Front Démocratique Congolais (DRC)

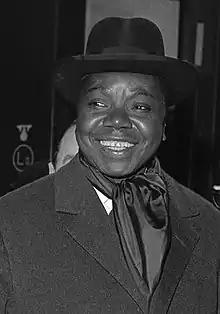
Moïse Tshombe in 1963

In 1964, a "marriage of convenience" was formed between President Joseph Kasa-Vubu and former Katangan secessionist leader Moïse Tshombe when the latter was appointed Prime Minister. This move was motivated by several factors, including the threat that Tshombe might deploy his Angola-based forces against the central government and his demonstrated ability to organize effective mercenary units needed to suppress the ongoing Simba rebellion. Kasa-Vubu intended the appointment to be a temporary expedient.